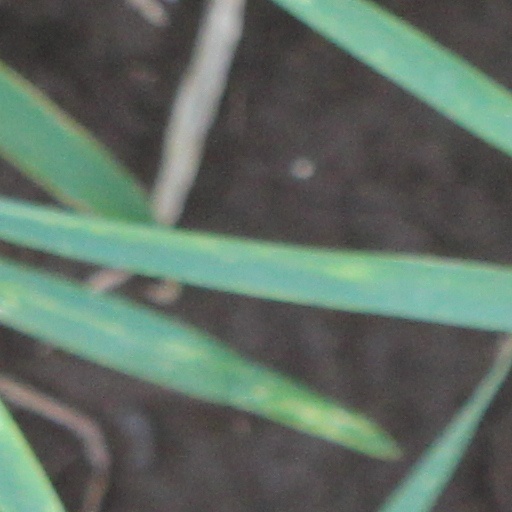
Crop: wheat